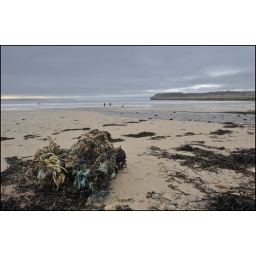
It's stopped raining! A hint of blue sky over Dunnet Head. Caithness, Scotland.